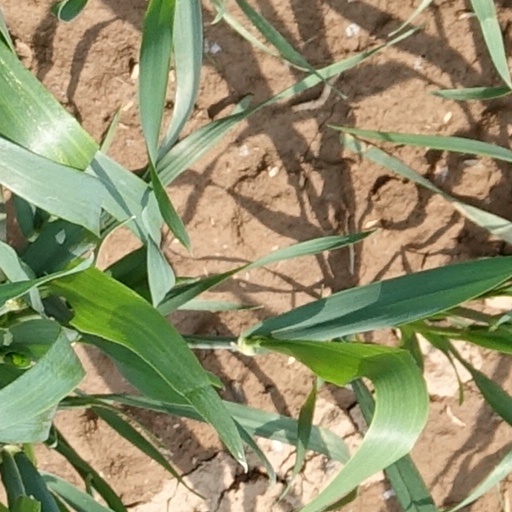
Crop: wheat